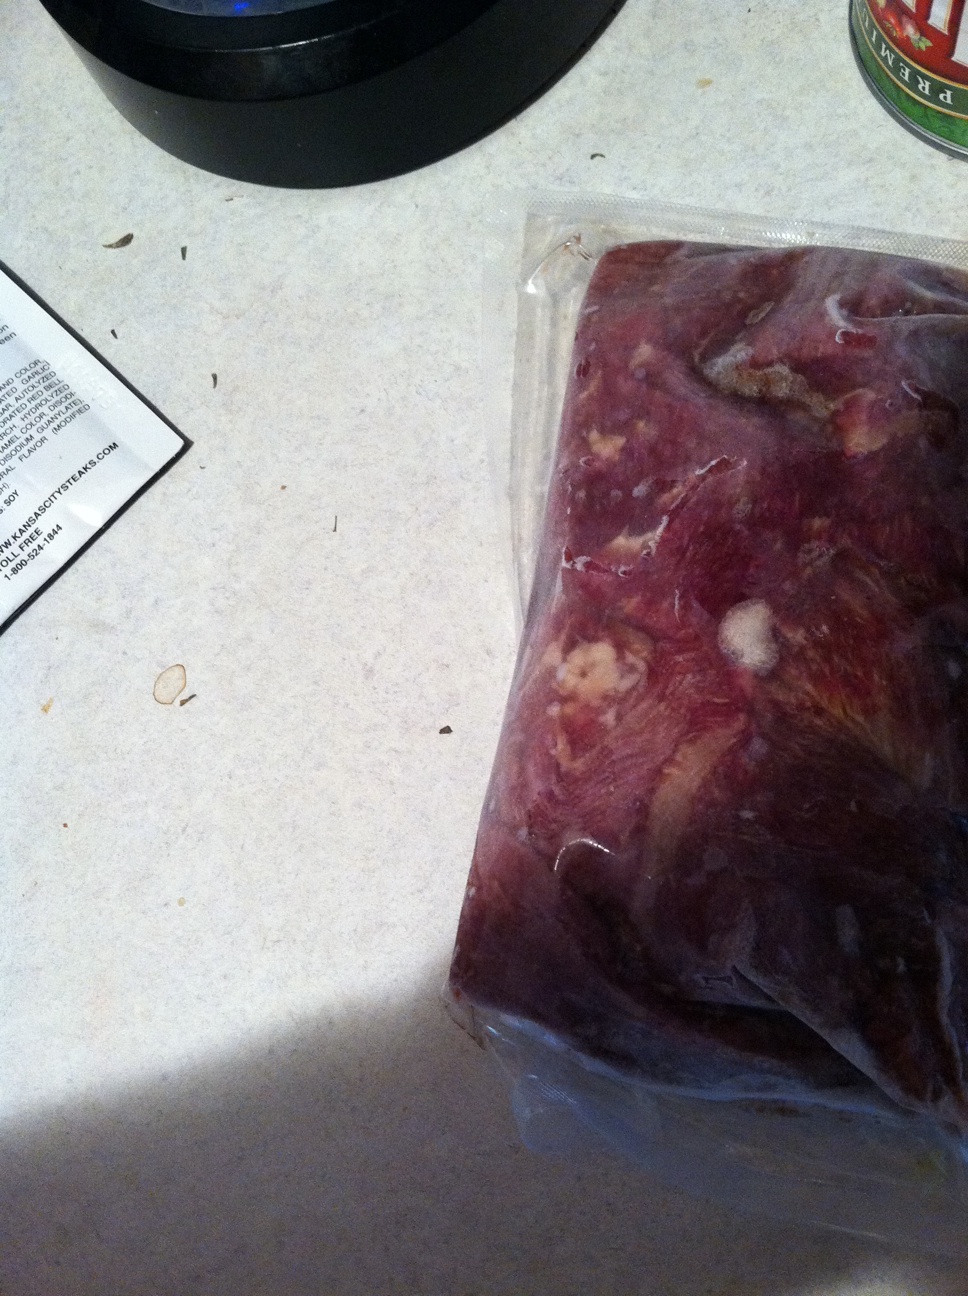Question: That's okay, let's try again, I turned it over the first way this time.  Thanks again.
Answer: unanswerable